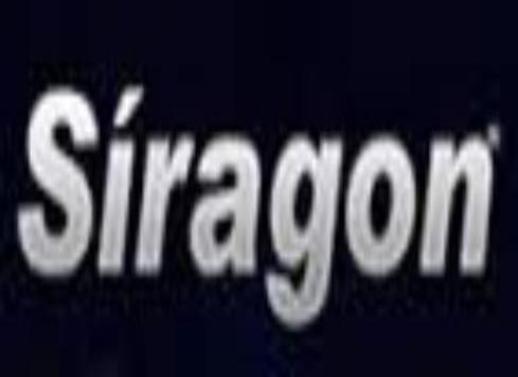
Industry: Electronic